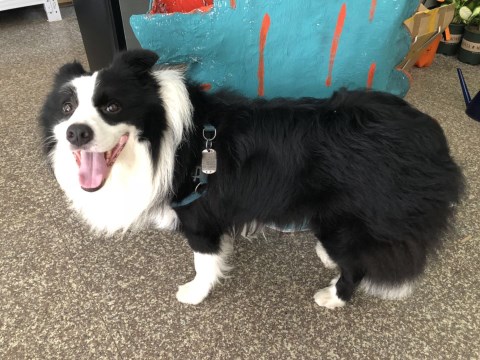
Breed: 2594-n000109-Border_collie